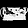
Label: Bag